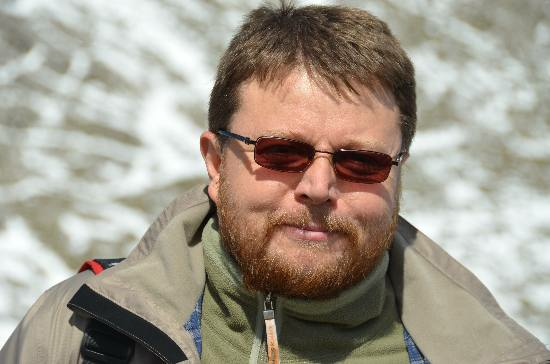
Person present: Yes